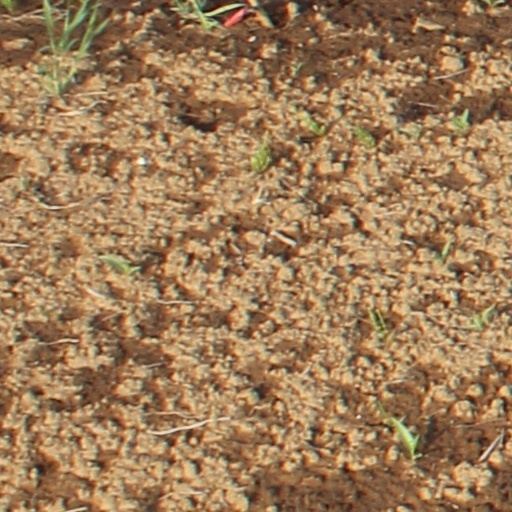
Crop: wheat